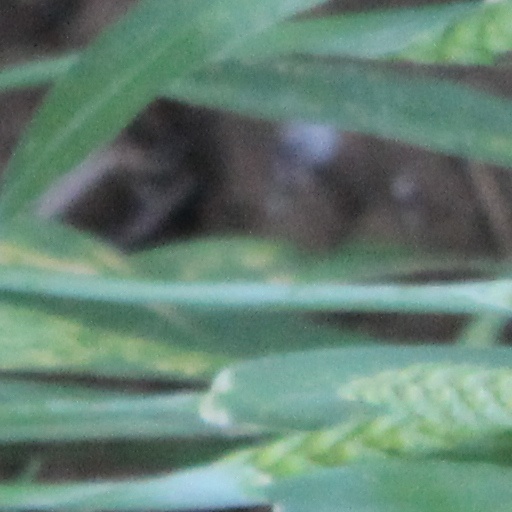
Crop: wheat